Cromwell, New Zealand

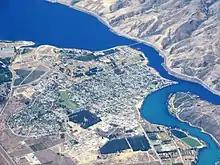
Aerial view of Cromwell from the south

Cromwell is a town in the Central Otago region of New Zealand's South Island, located on the shore of Lake Dunstan. Established at the confluence of the Clutha / Mata-Au and Kawarau Rivers after gold was discovered nearby during the Otago Gold Rush of the 1860s, Cromwell's location saw it become a junction for travel between Dunedin and areas further inland, such as Wānaka and Queenstown. As gold mining declined, the town developed to service farms and orchards in the surrounding area, becoming known for stone fruit and as part of the Central Otago wine region. The town remains a hub for people travelling throughout the region, with State Highway 8B running through the town and acting as a main route for travellers to Queenstown.